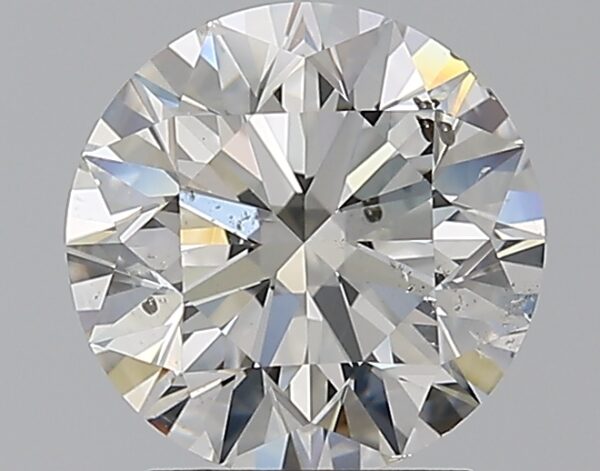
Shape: round
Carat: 2.51
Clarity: SI2
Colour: H
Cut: EX
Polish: EX
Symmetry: EX
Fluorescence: N
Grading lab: GIA
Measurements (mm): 8.61 x 8.66 x 5.41